Multigrain bread

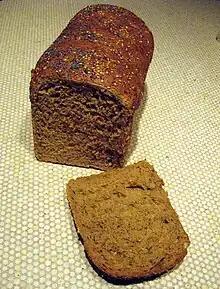
A loaf of multigrain bread

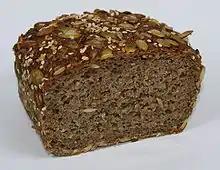
A multigrain bread prepared with 70% sprouted rye, 30% spelt, and topped with various edible seeds

Multigrain bread is a type of bread prepared with two or more types of grain. Grains used include barley, flax, millet, oats, wheat, and whole-wheat flour, among others. Some varieties include edible seeds in their preparation, such as flaxseed, quinoa, pumpkin seeds, and sunflower seeds. Rye and sourdough multigrain breads are additional varieties. Preparations include 7-grain and 9-grain bread, among others.